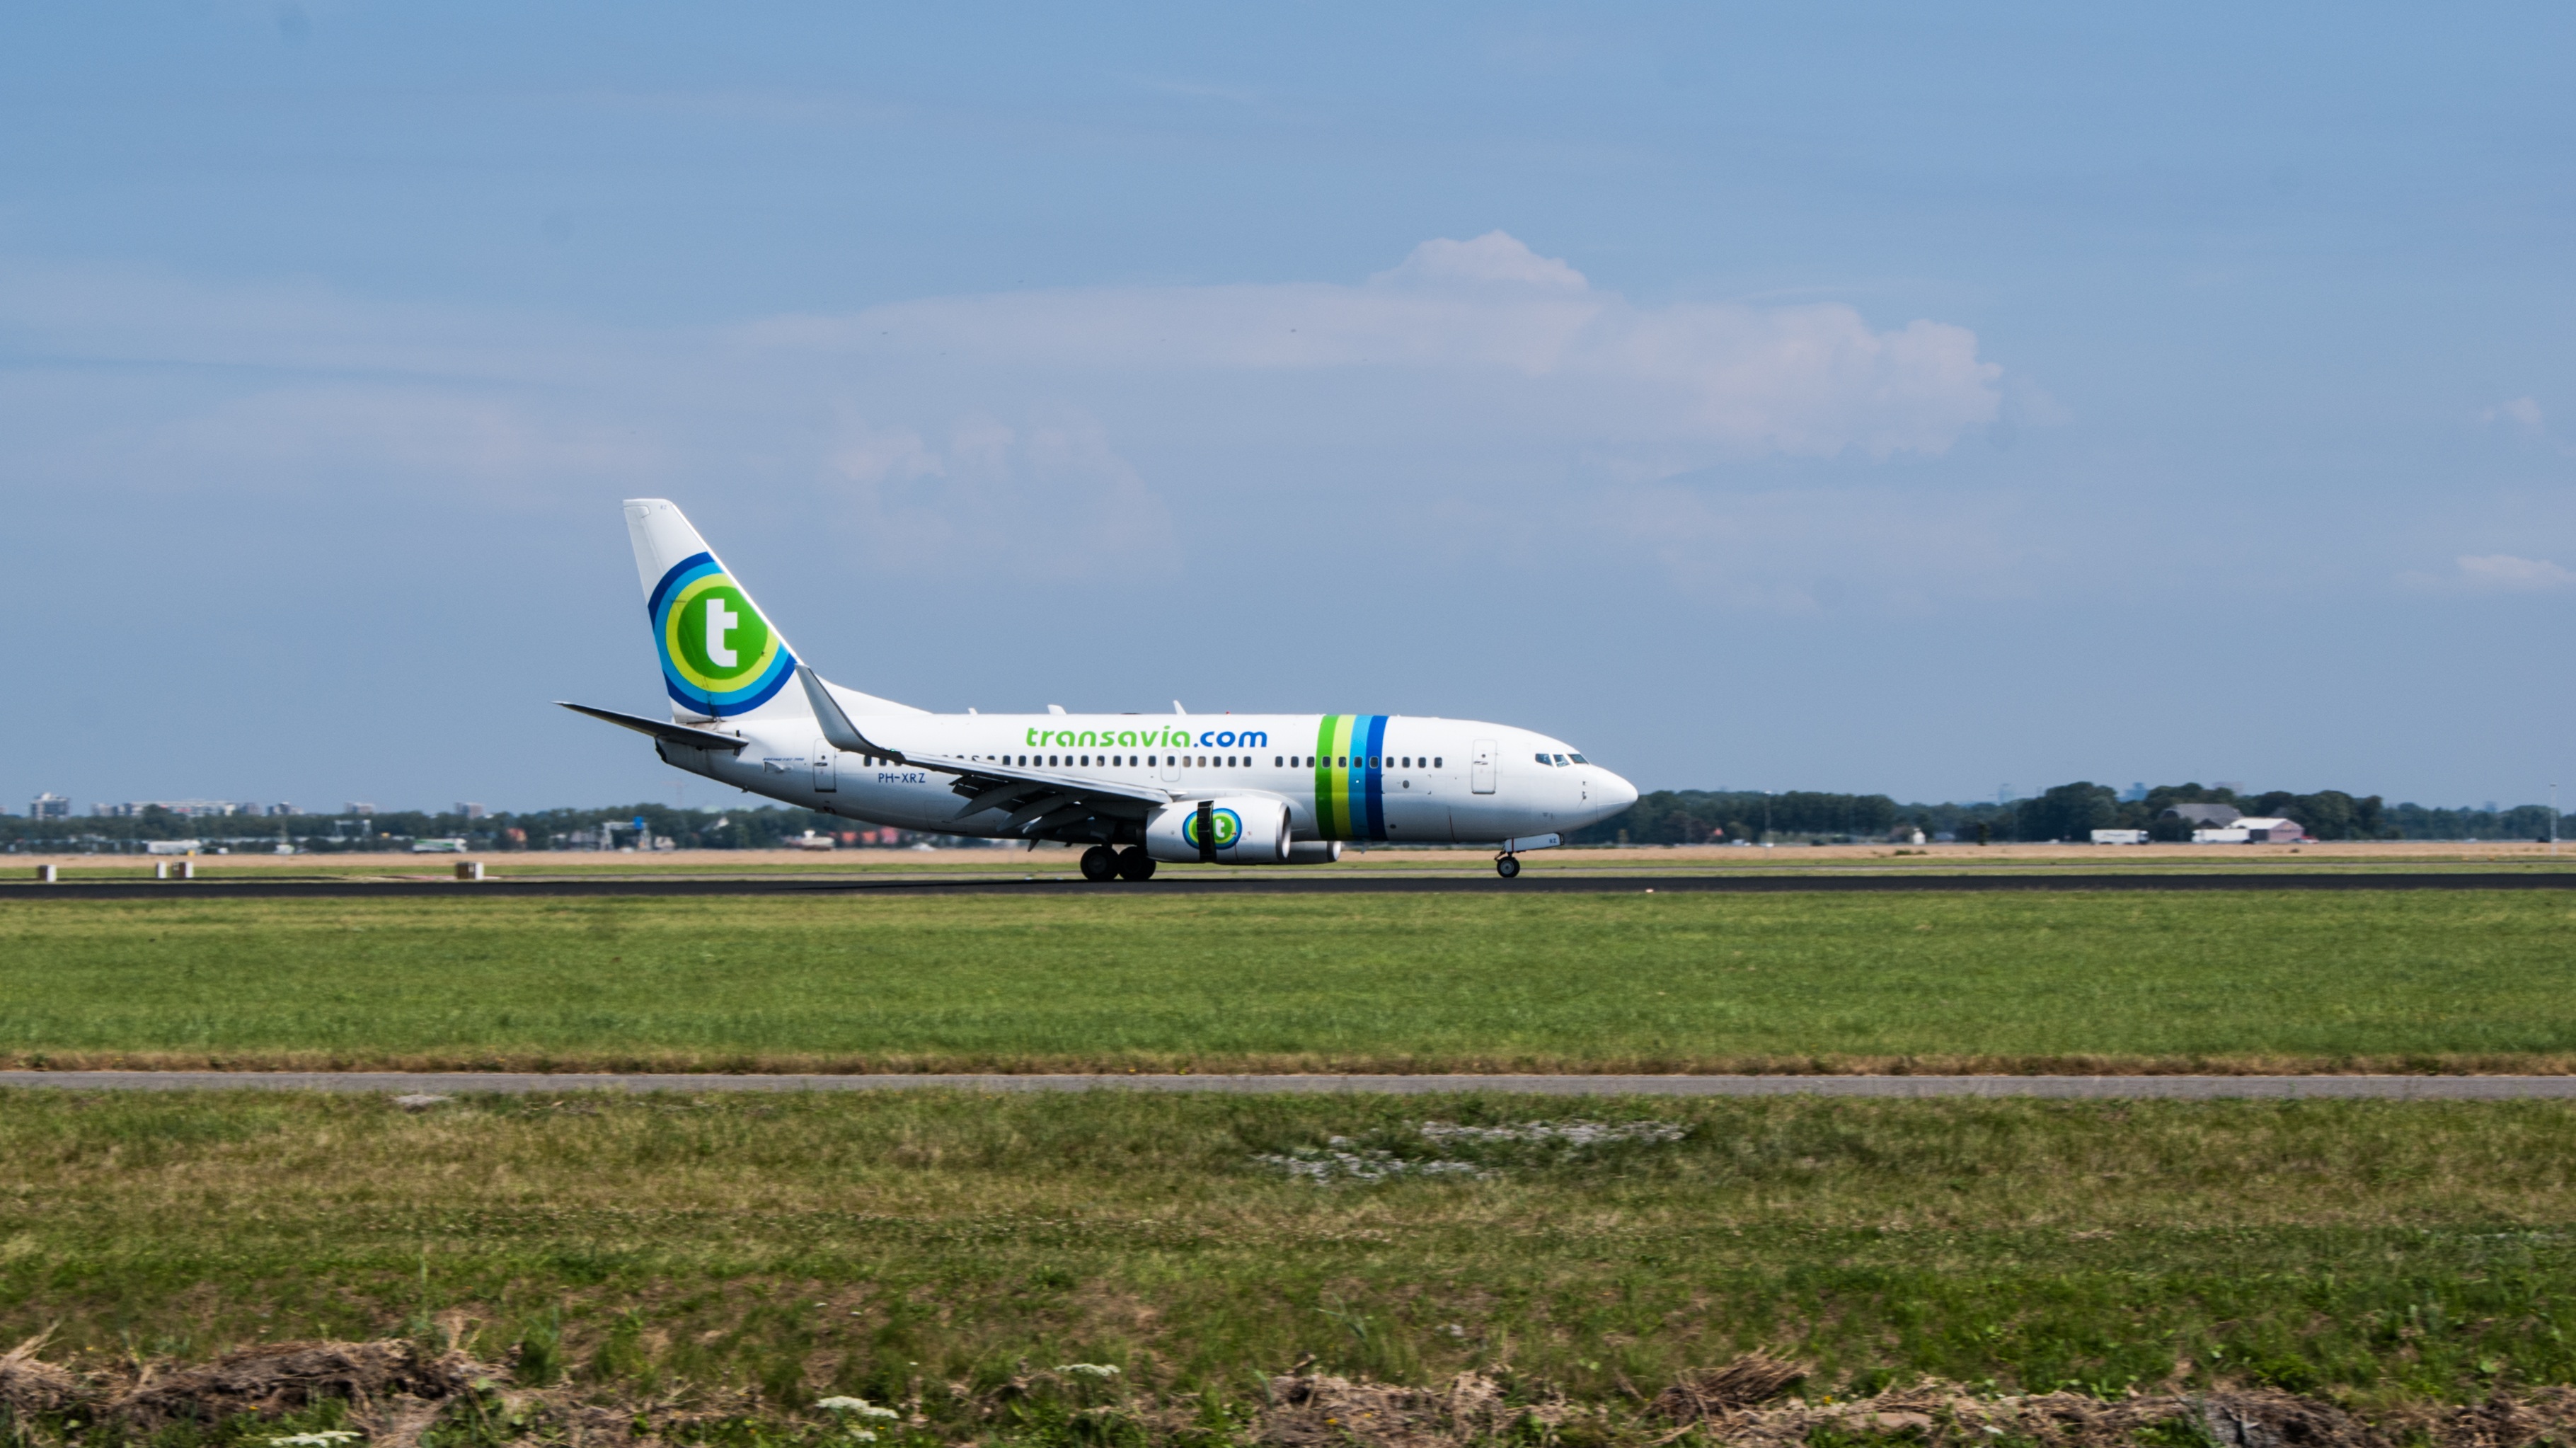
fly, travel, airplane, plane, aircraft, vehicle, airline, aviation, flight, airliner, airbus, landing, schiphol, boeing, takeoff, transavia, air force, jet aircraft, airbus a330, boeing 777, boeing 747, boeing 767, air travel, boeing 737, atmosphere of earth, wide body aircraft, narrow body aircraft, boeing 737 next generation